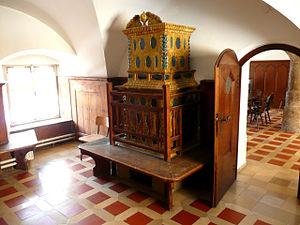
Un Kachelofe ou Kochlofa ou Kachelowe est un poêle de masse typique d'Alsace, de Moselle germanophone et des pays germaniques (Kachelofen en allemand) et d'Europe centrale. Il est caractérisé par son foyer fermé. Le terme Kachelofe désigne trois catégories distinctes d'appareils. Le premier est une construction massive, immobile et adossée à un mur, dont le foyer est alimenté en combustible depuis une autre pièce à travers une ouverture pratiquée dans le mur. Le second est un poêle mobile, alimenté directement en combustible depuis la même pièce. Enfin, la Kunscht est un appareil le plus souvent à banquettes, adossé à un mur. La fumée chaude de la cuisinière adossée à l'autre face du mur, est captée pour circuler à l'intérieur des banquettes. Ce récupérateur de chaleur a été inventé simultanément à Constance et à Strasbourg au milieu du XVIᵉ siècle et est resté en usage dans les secteurs ruraux du sud de la Forêt-Noire et de l'Alsace, et en Suisse jusqu'au milieu du XXᵉ siècle.